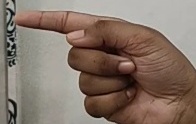
ASL sign: G